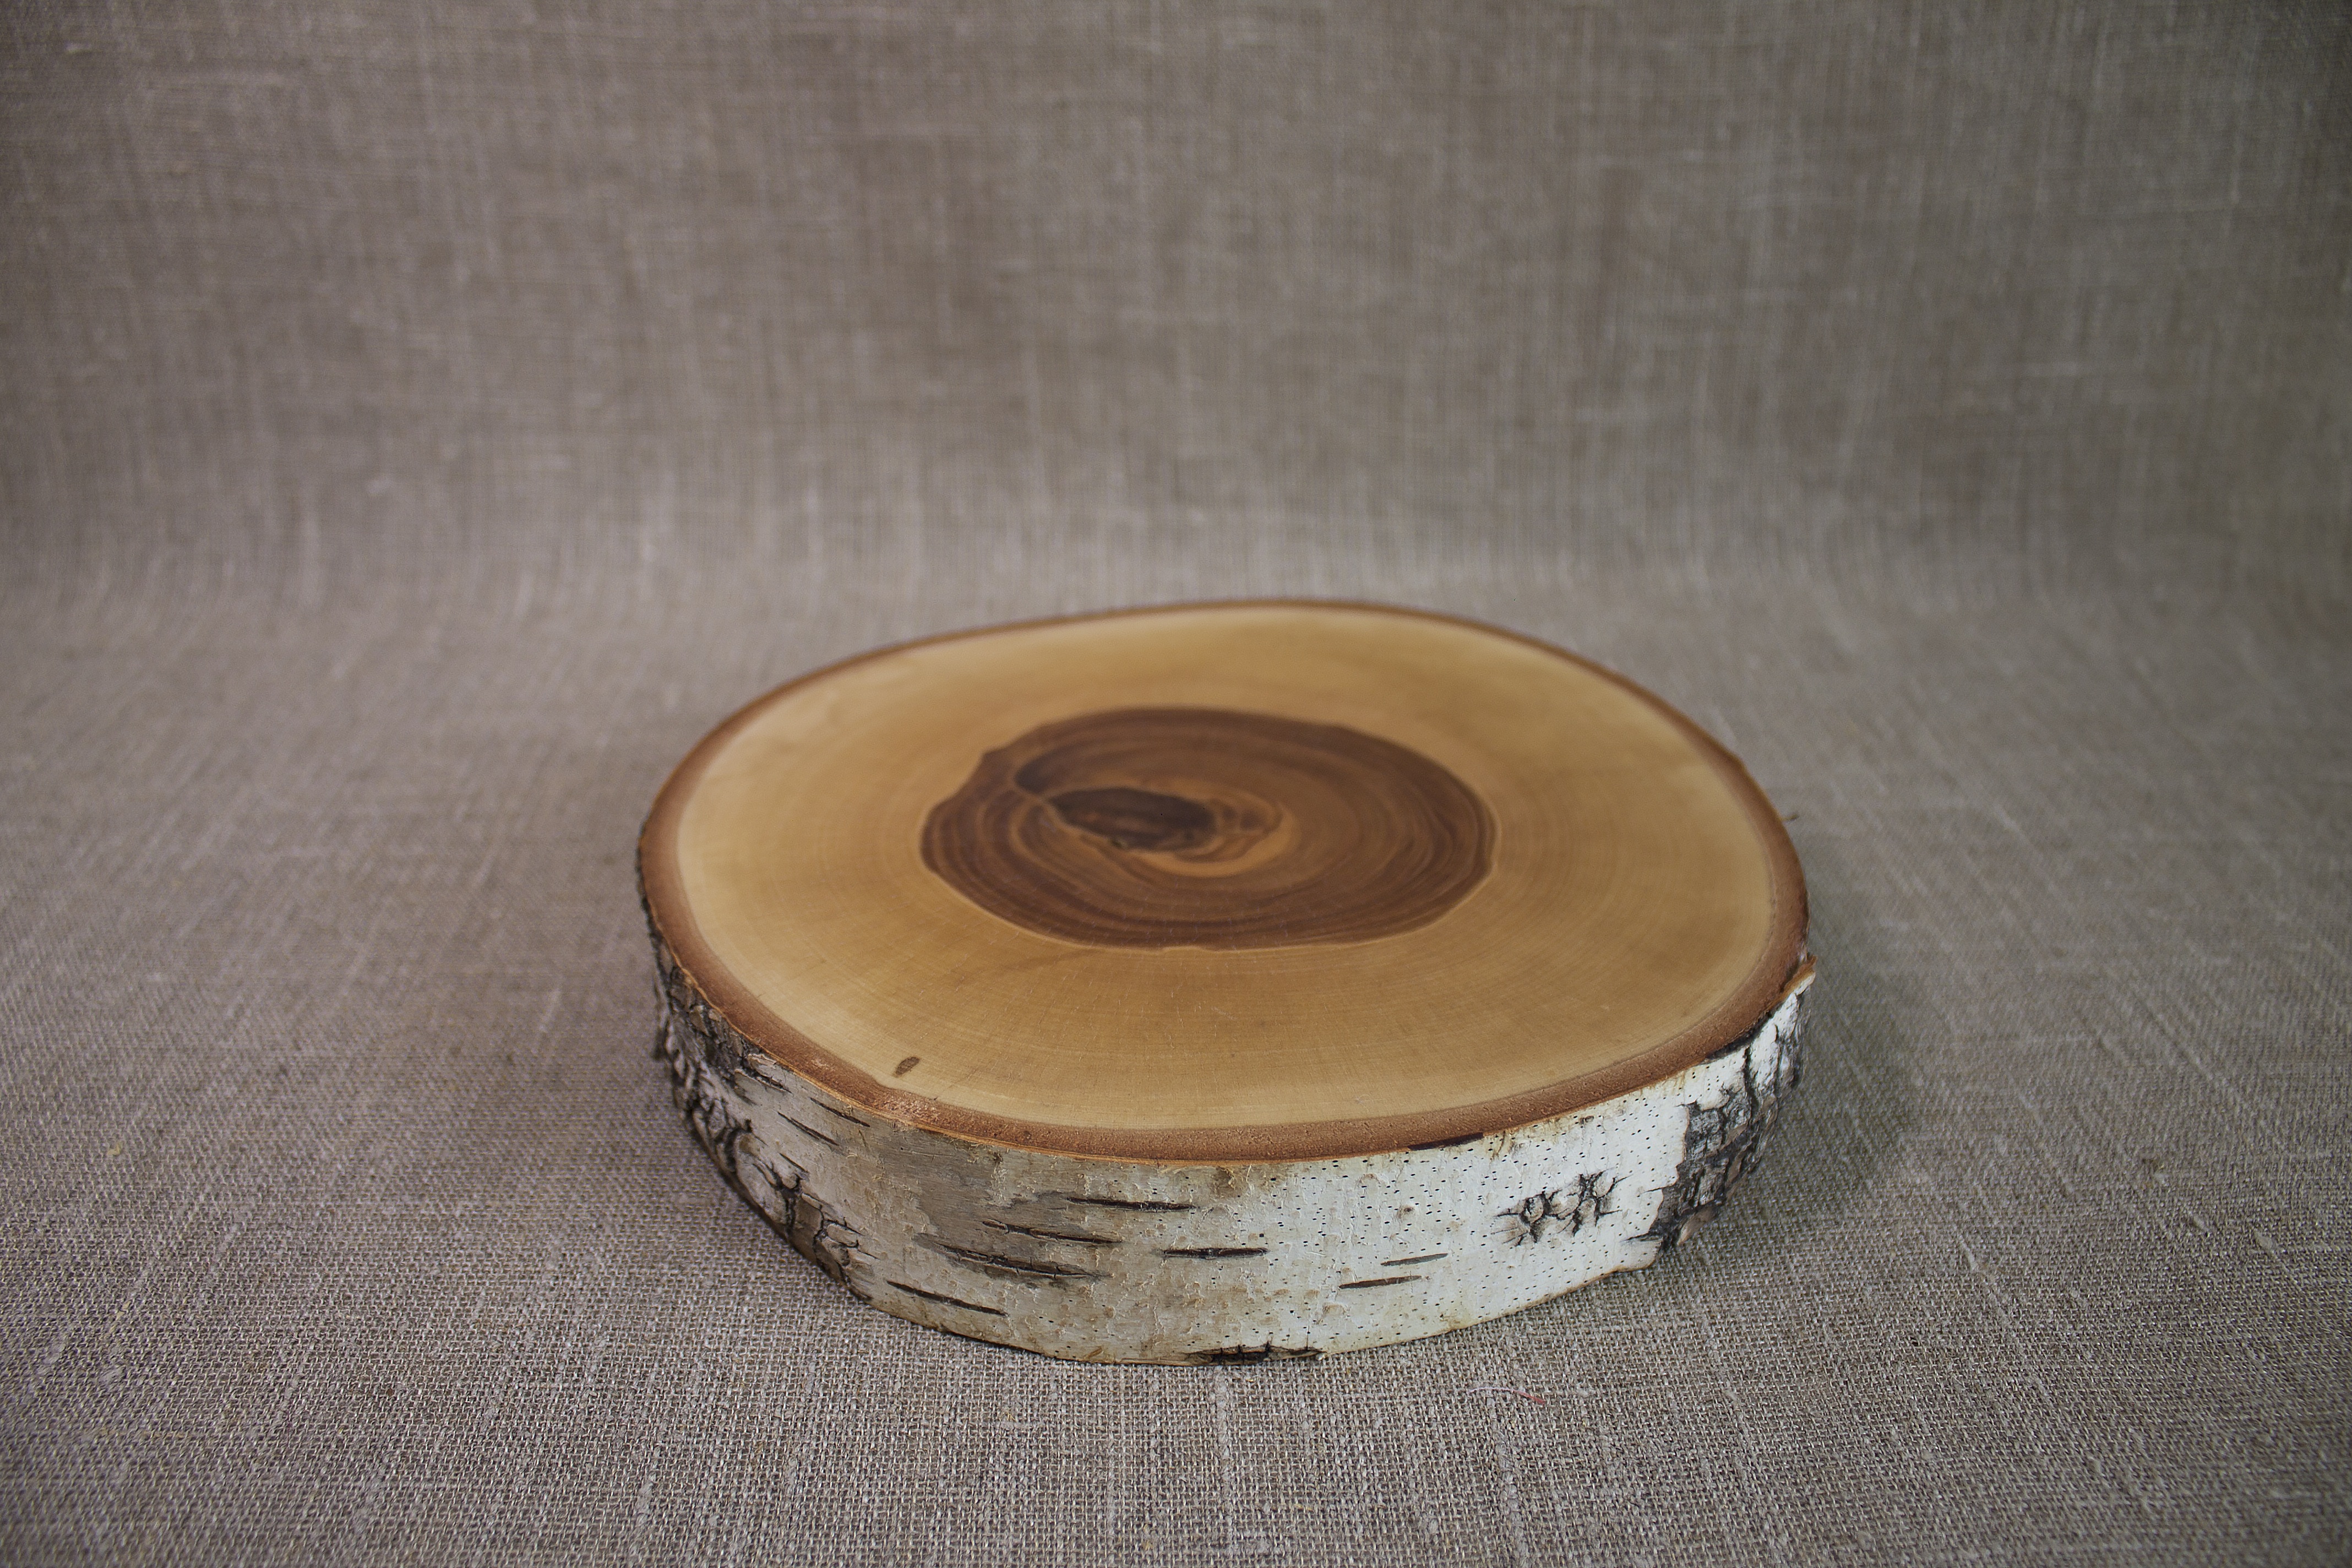
wood, birch, ceramic, slice, art, shape, saw cut, man made object